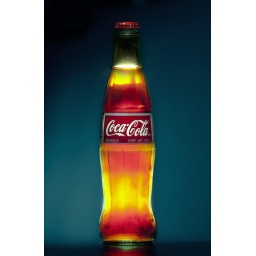
Vivitar 285hv shot multiple times from behind bottle and merged in CS5. Blue gel shot on wall behind.